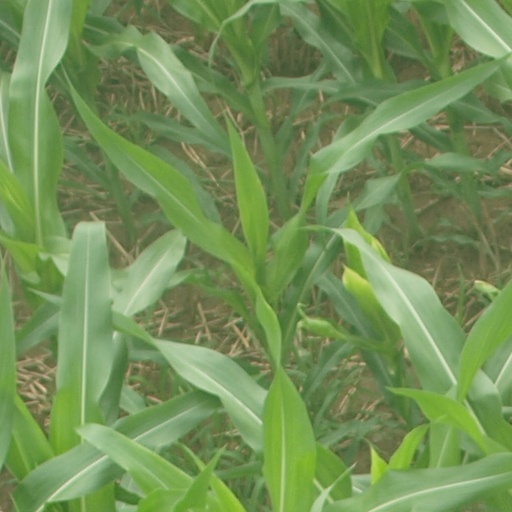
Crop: maize; corn